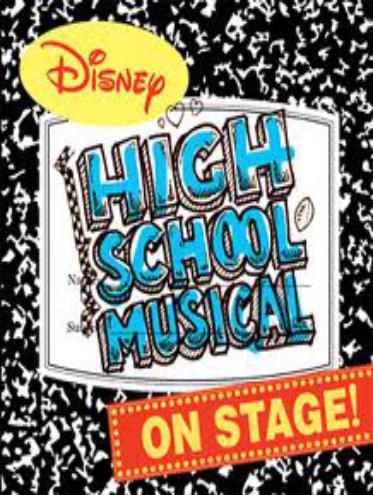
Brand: High School Musical
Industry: Leisure